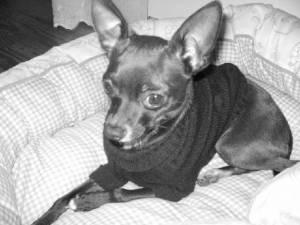
Breed: chihuahua